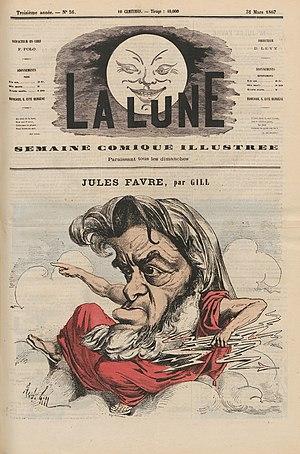
Jules Gabriel Claude Favre, né à Lyon, le 21 mars 1809 et mort à Versailles le 19 janvier 1880, est un avocat et homme politique français républicain. Il appartient à cette génération d'hommes qui a traversé le XIXᵉ siècle, jouant un rôle dans presque tous les régimes. Il cumule dans sa vie diverses activités, celle de député à l'Assemblée nationale puis au Corps législatif, celle du barreau ou encore celle de la plume : il écrit ainsi dans des journaux de la Monarchie de Juillet comme Le Précurseur et cofonde, sous le Second Empire, L'électeur libre.